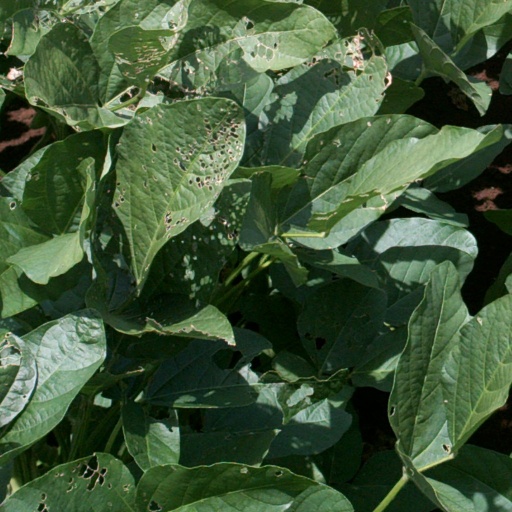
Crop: soybean